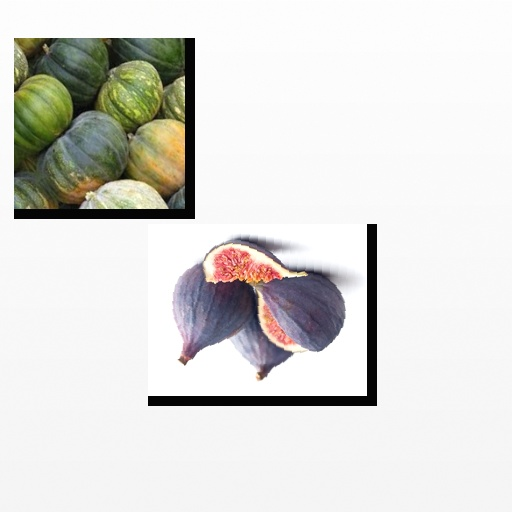
Food items: fig, pumpkin